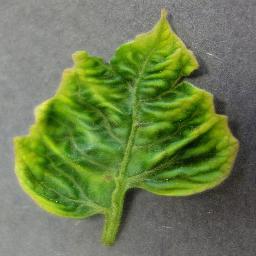
Label: Tomato___Tomato_Yellow_Leaf_Curl_Virus